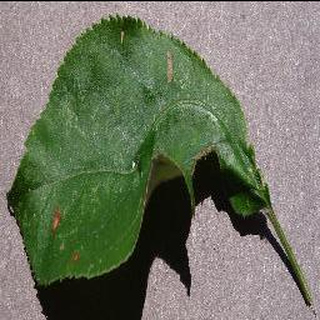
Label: apple_black_rot